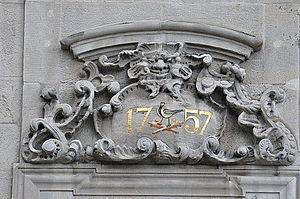
Franz Ludwig Wind, né à Kaiserstuhl le 14 novembre 1719 et mort dans la même ville le 25 août 1789, âgé de 69 ans, est un sculpteur et ornemaniste suisse du XVIIIe siècle.